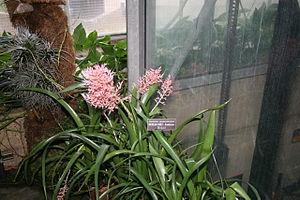
Aechmea purpureorosea est une espèce de plantes à fleurs de la famille des Bromeliaceae, endémique du Brésil.